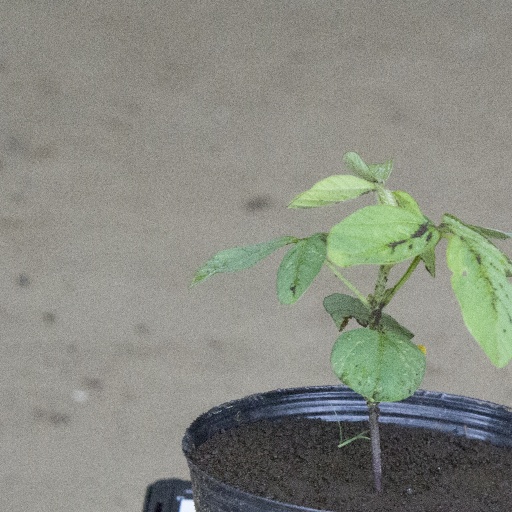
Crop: soybean